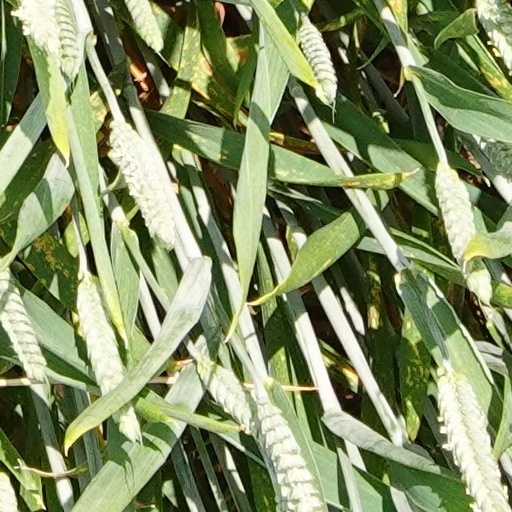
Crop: wheat